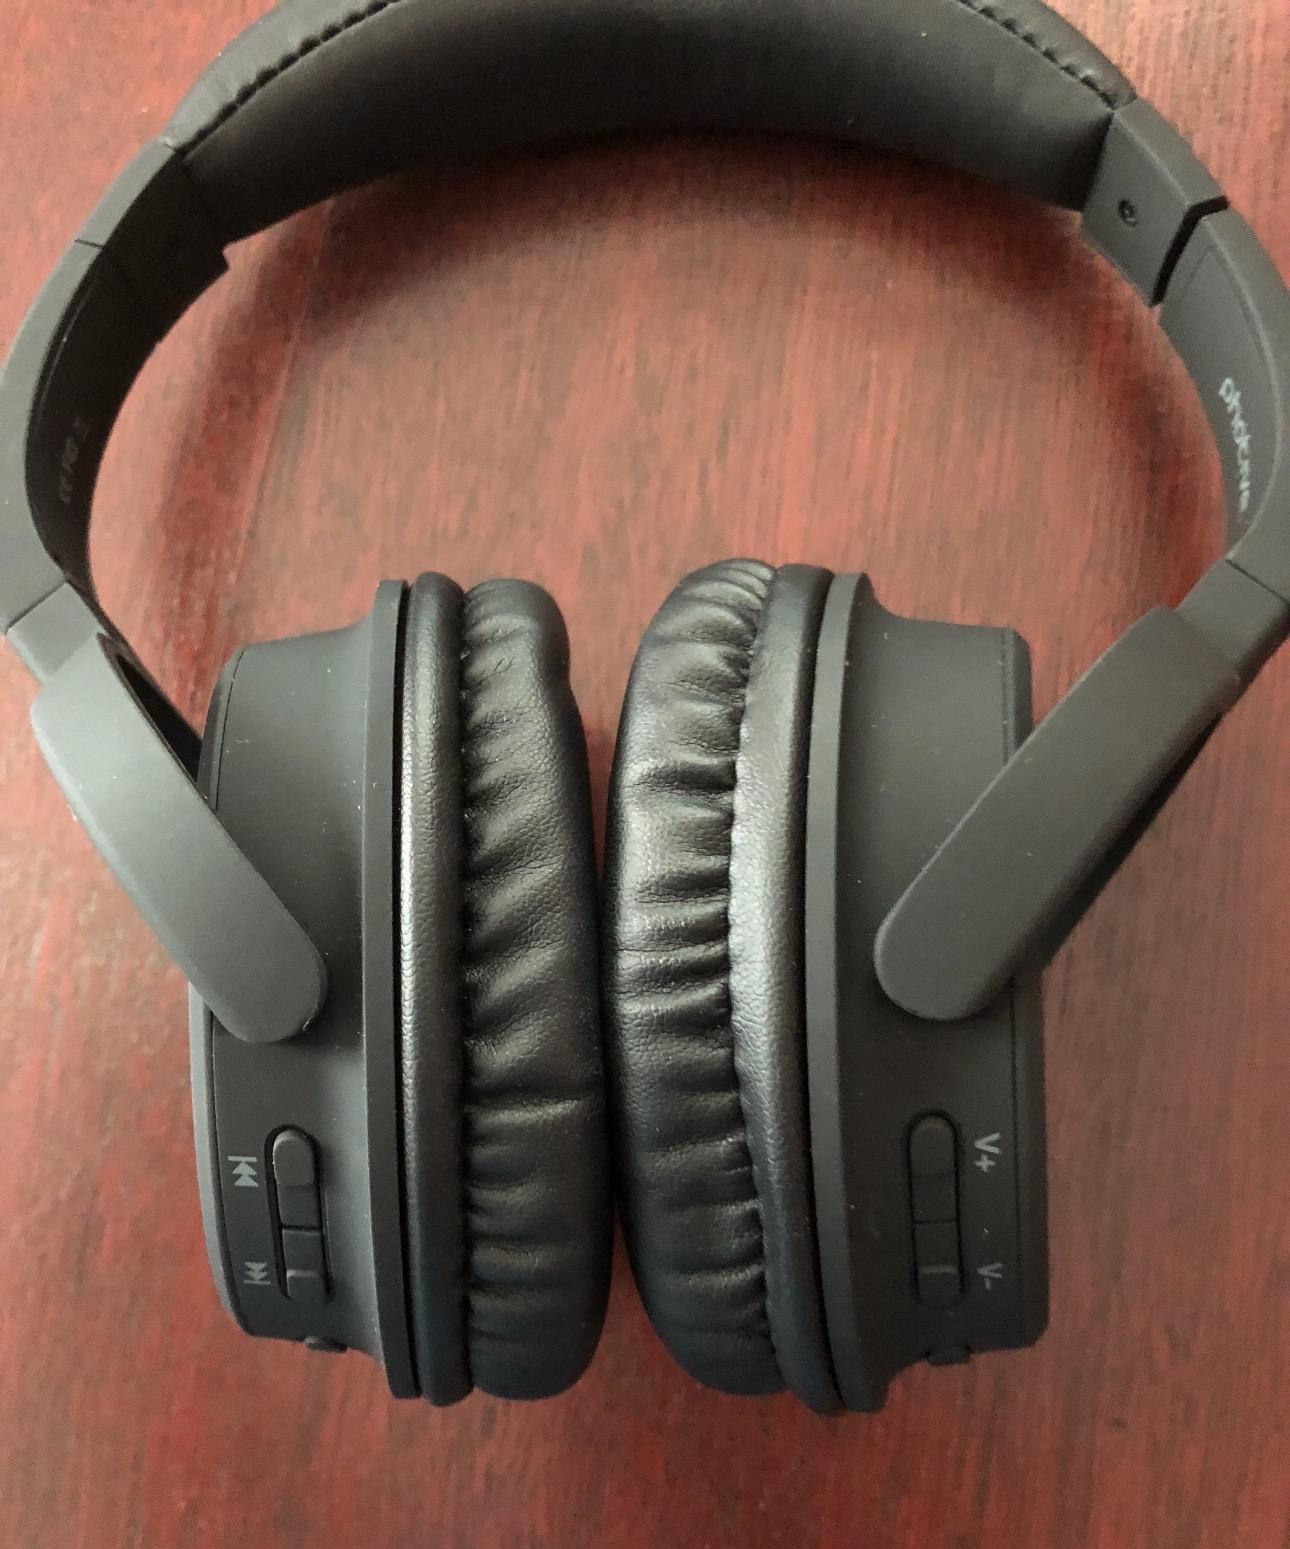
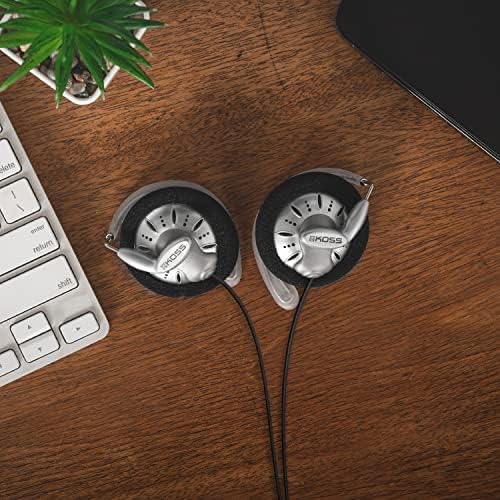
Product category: headphones
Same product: no